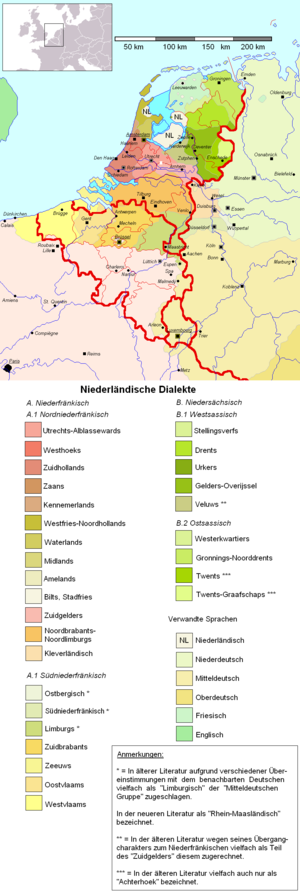
La langue néerlandaise possède de nombreuses variantes régionales, parlées principalement aux Pays-Bas mais aussi en Belgique. Avec la colonisation néerlandaise, d'autres langues et dialectes se sont développés Outre-mer, par exemple en Afrique du Sud avec l'afrikaans.